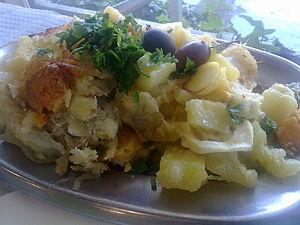
Le bacalhau à Gomes de Sá est un plat de la cuisine portugaise de Porto, à base de morue séchée et salée, pommes de terre, œufs durs, olives, huile d'olive, persil, ail, oignons et selon les recettes, du lait.
Porto est une ville du Portugal de 237 591 habitants et environ 1,2 million pour le Grand Porto. L'aire urbaine de Porto, quant à elle, compte près de 1,8 million d'habitants, ce qui en fait la seconde agglomération du pays après Lisbonne. Les deux villes ont souvent rivalisé par le passé. Elle est la capitale de la région Nord.